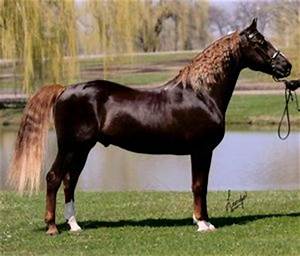
Label: cavallo